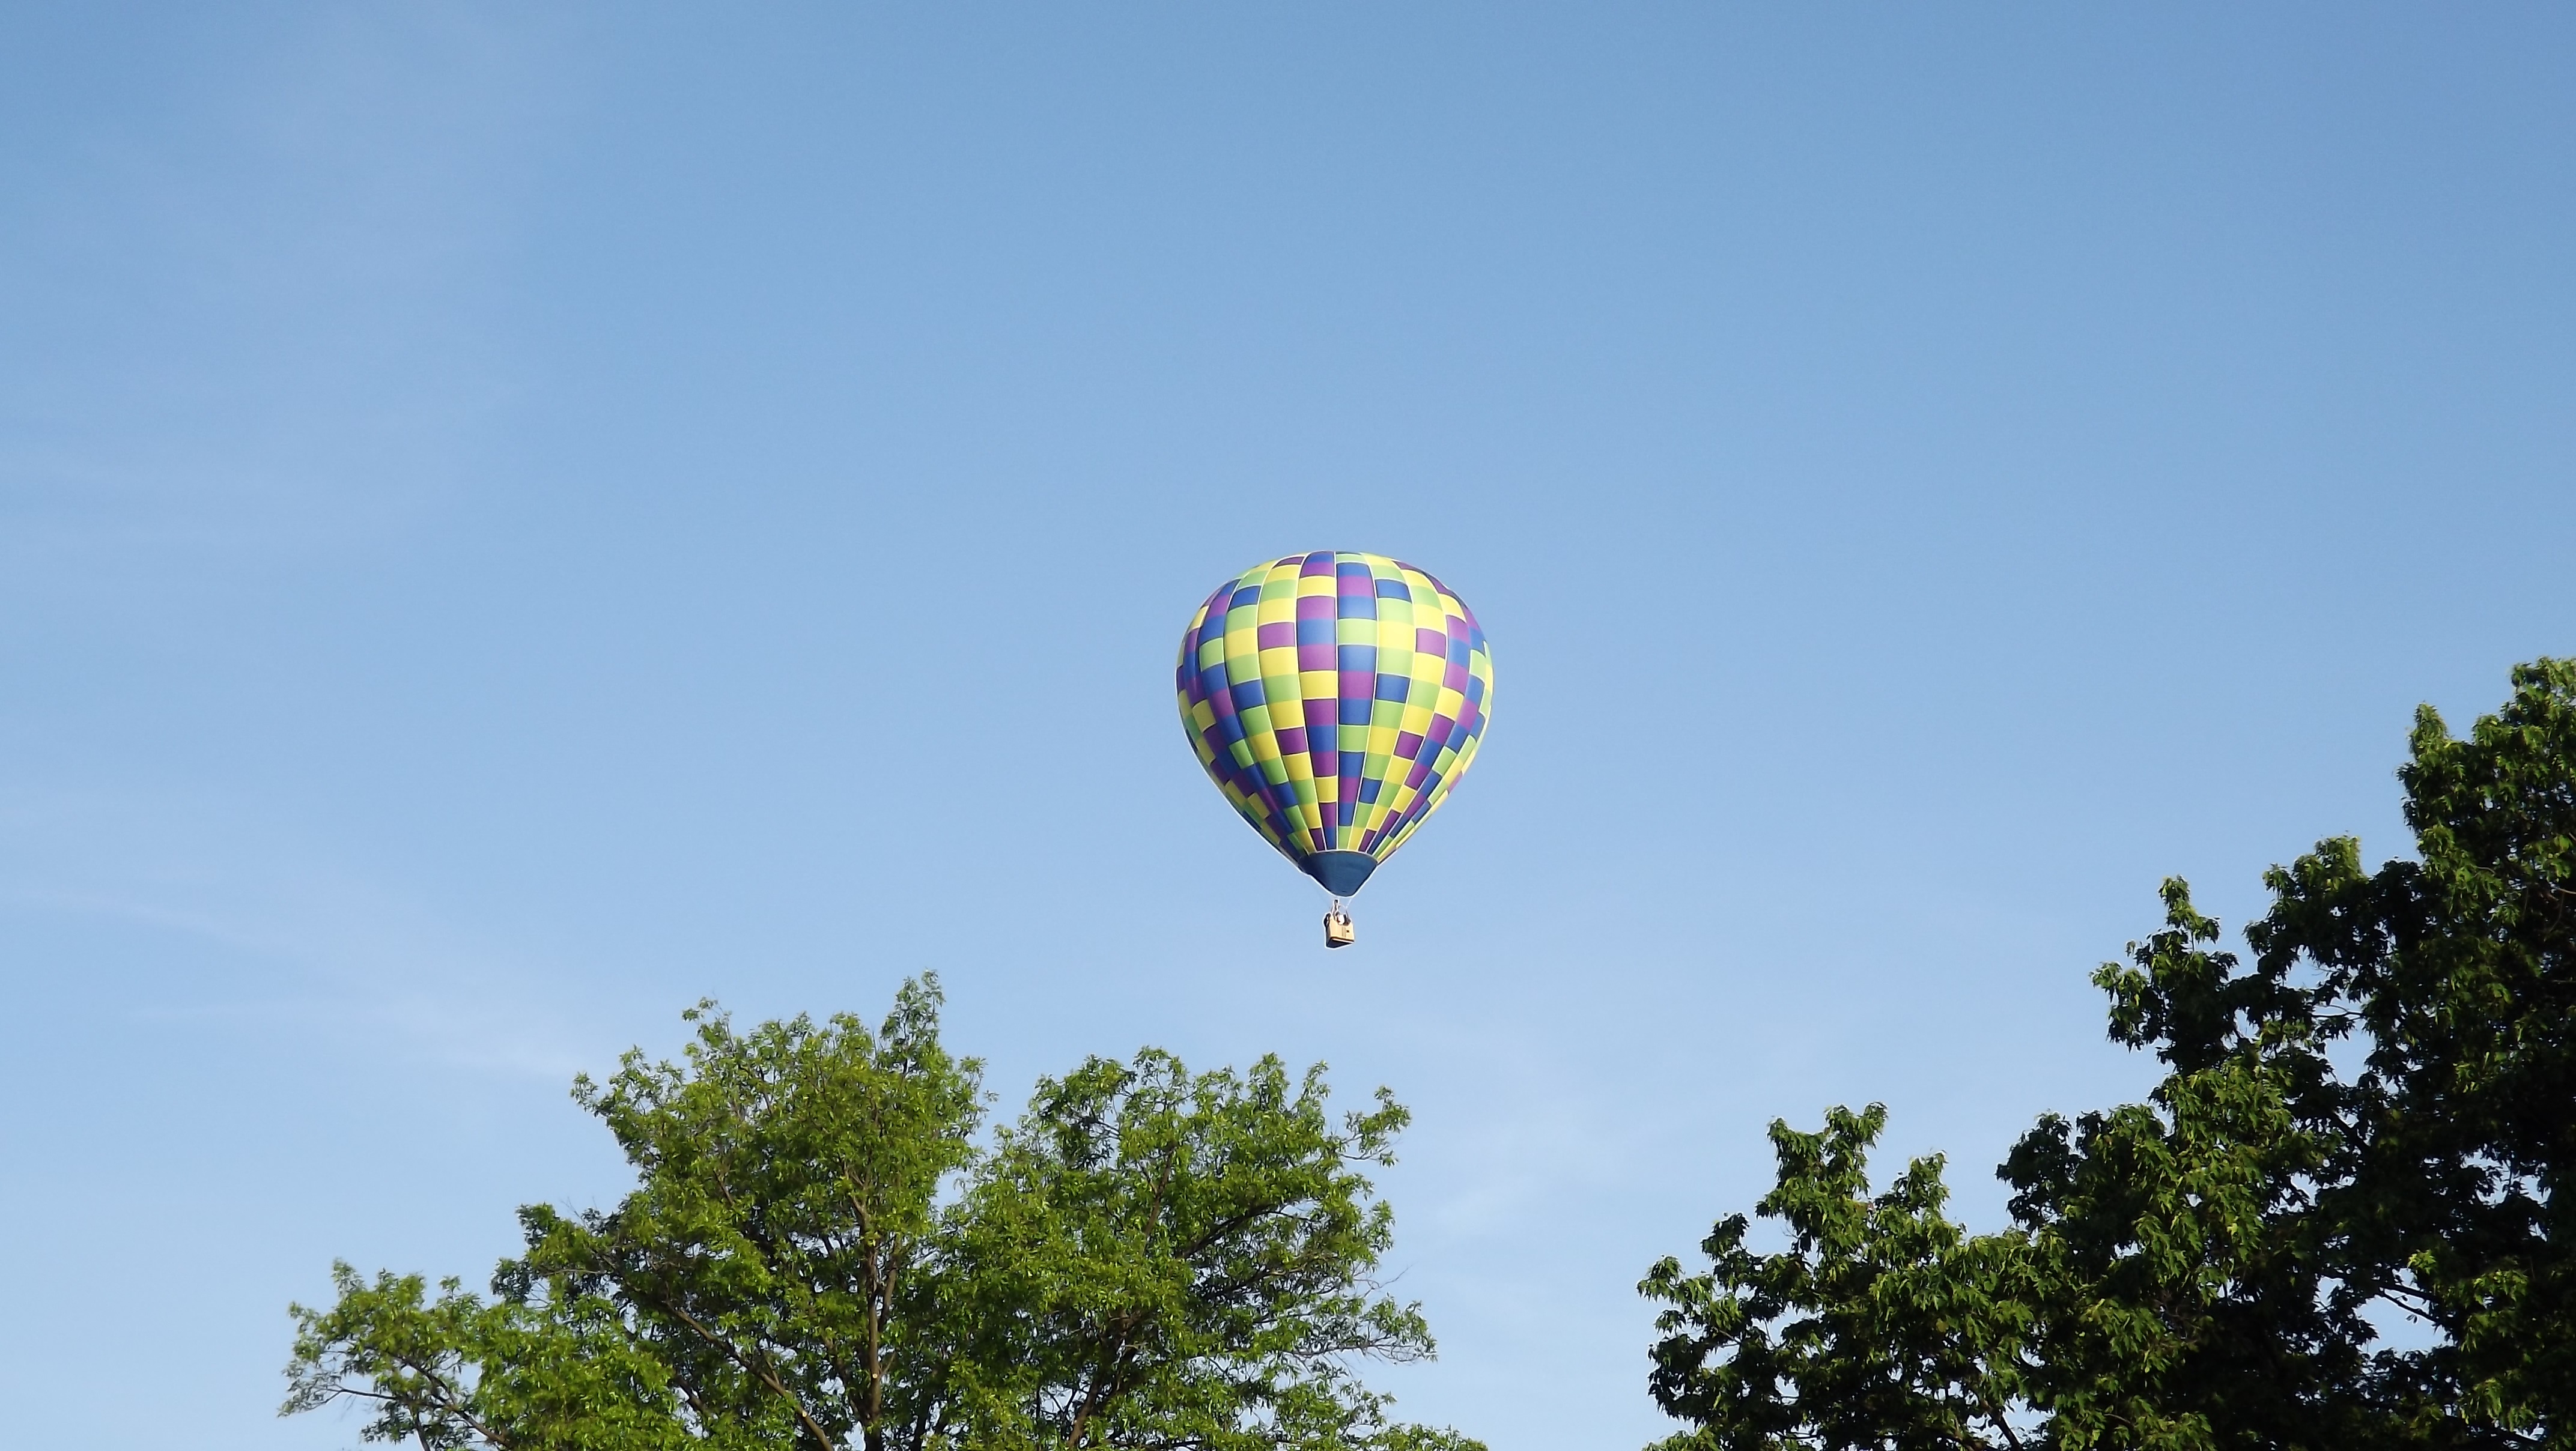
sky, balloon, hot air balloon, flying, travel, aircraft, recreation, vehicle, freedom, float, toy, trees, ballooning, hot air ballooning, atmosphere of earth